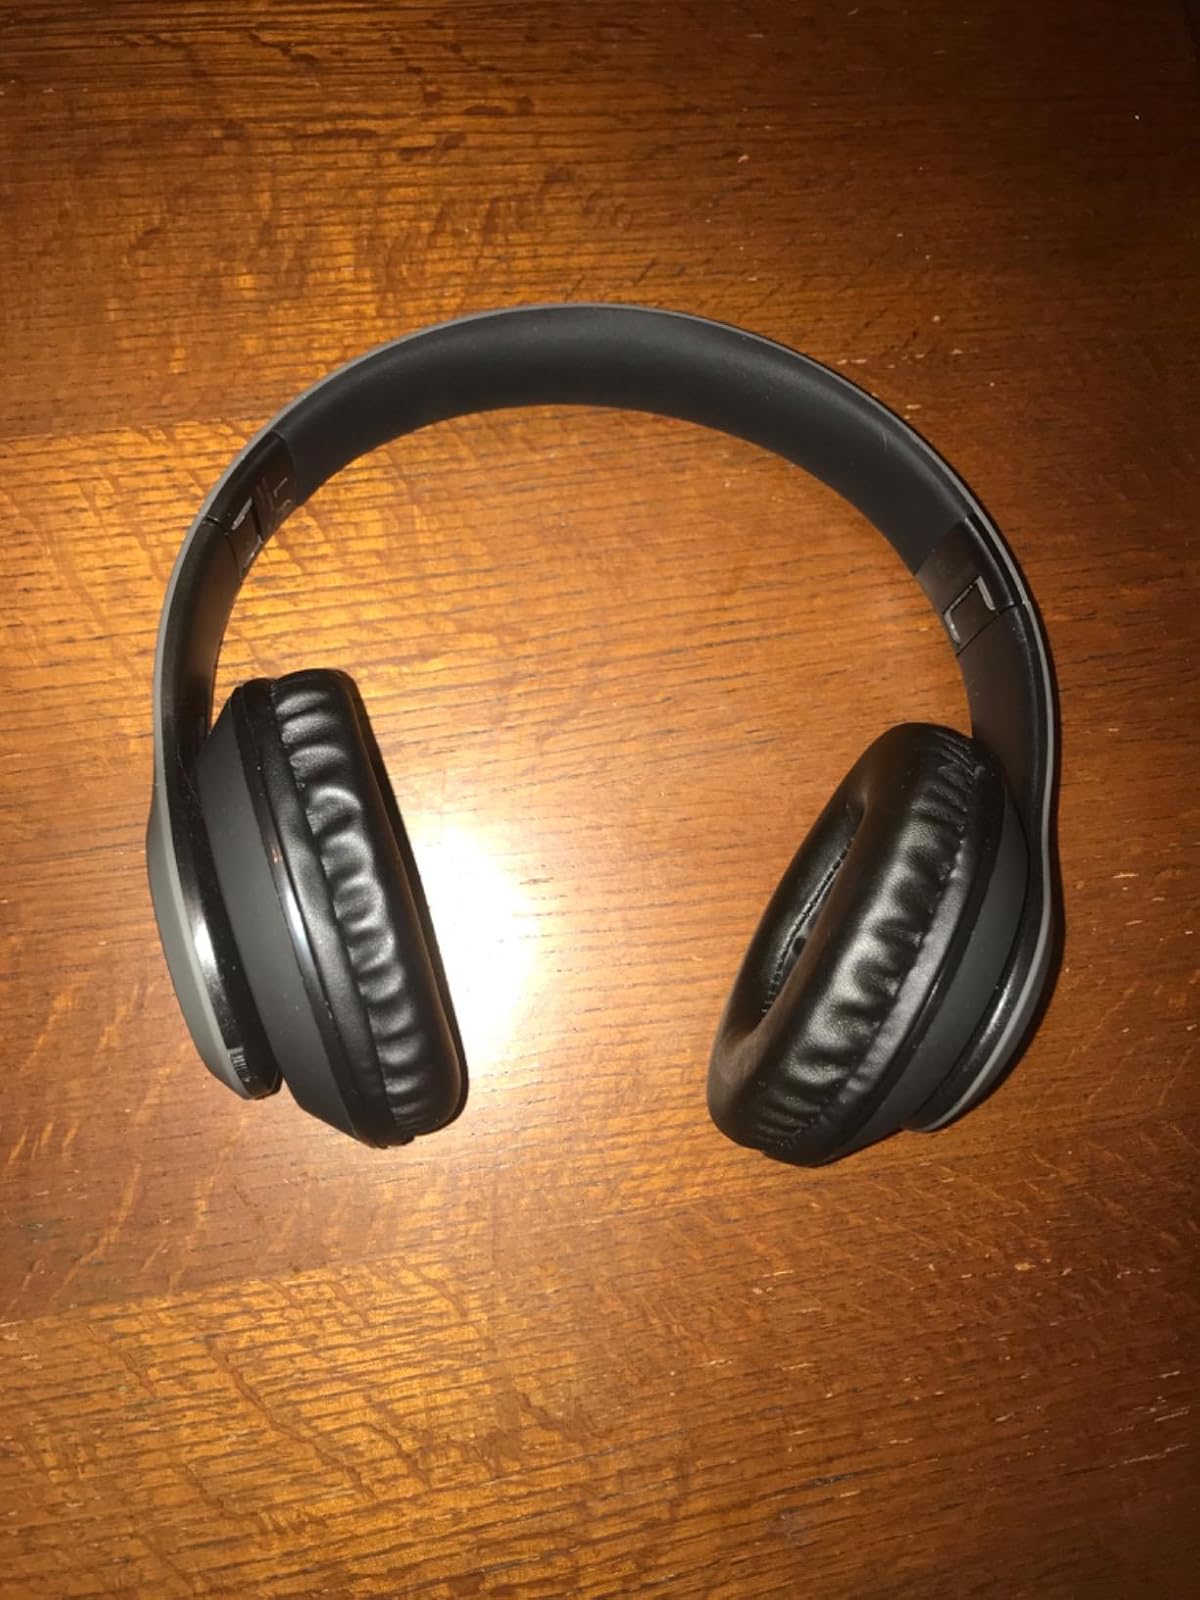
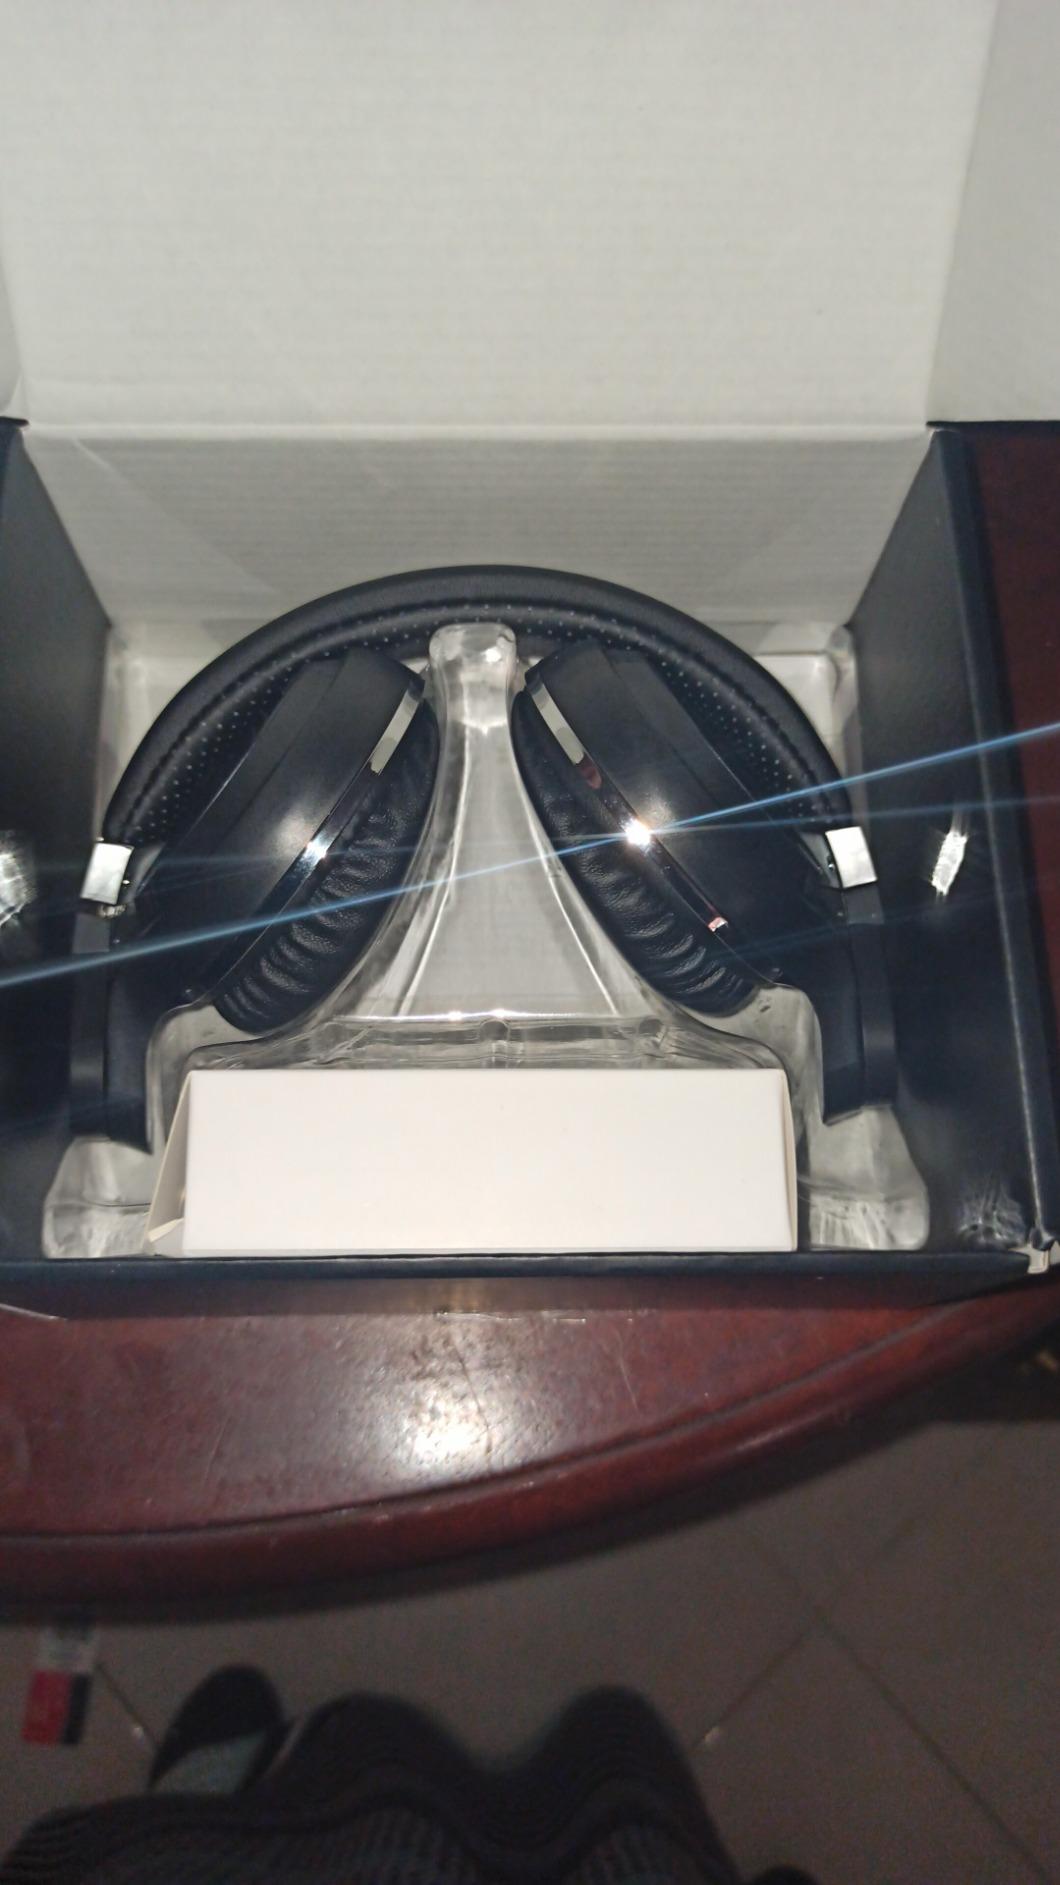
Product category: headphones
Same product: no